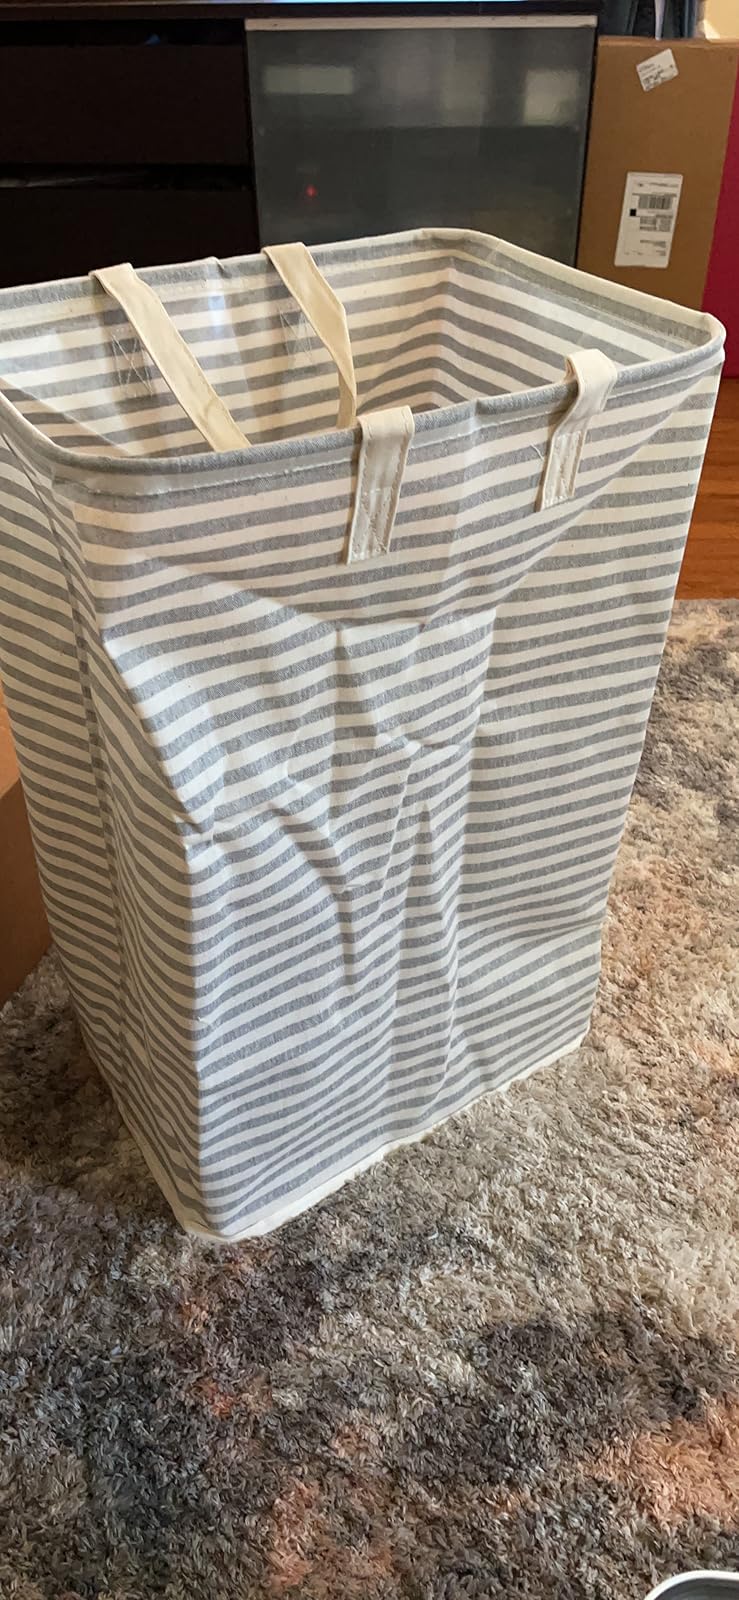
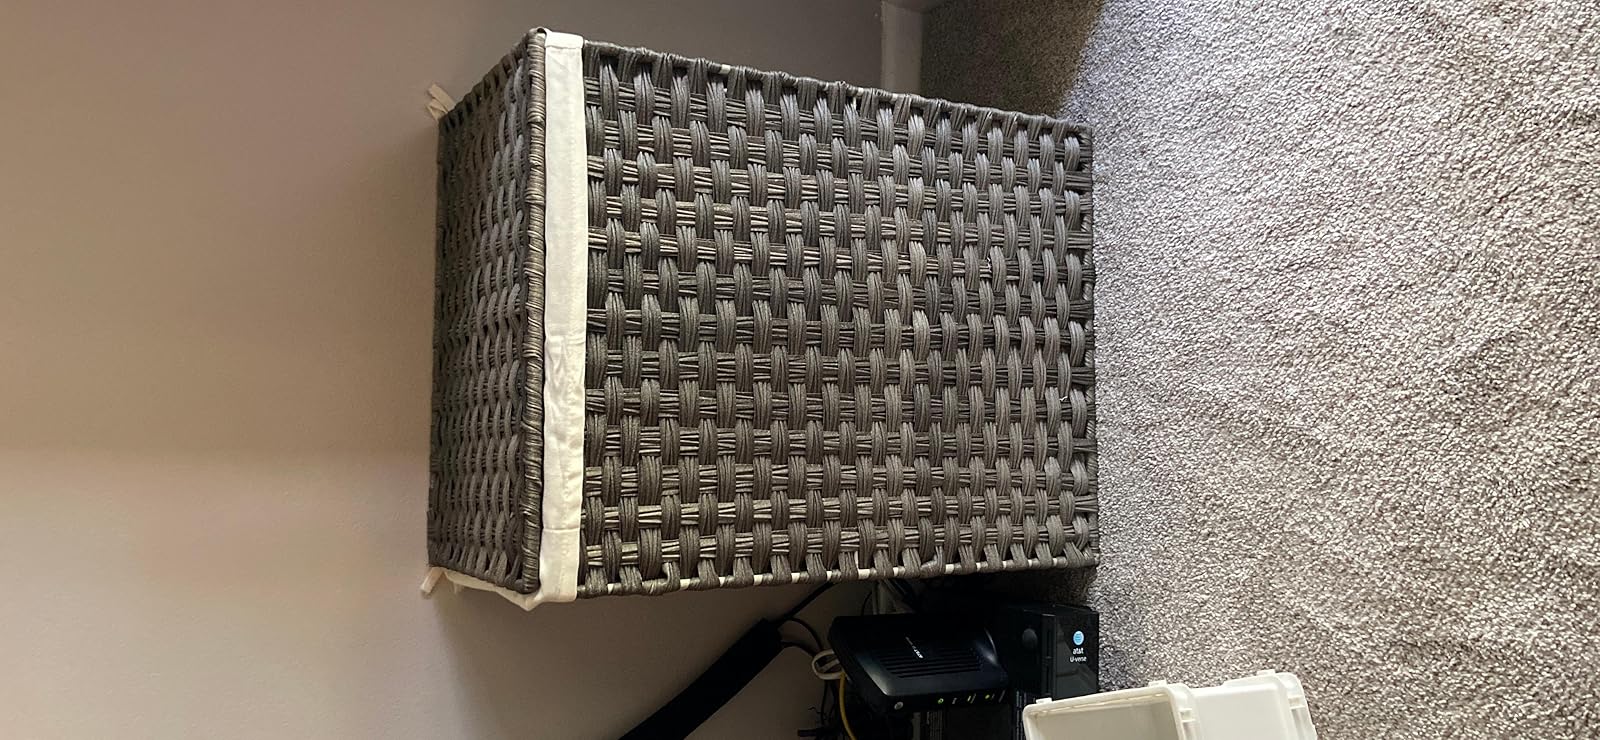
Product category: items_hamper
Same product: no